Shadow of the Colossus

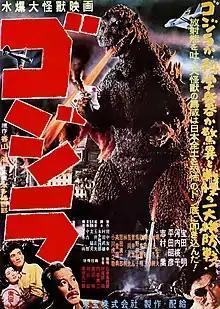
A giant humanoid reptile stands against a backdrop of burning buildings. It breathes a stream of fire at a fighter airplane clutched in its right hand. At the bottom left below the "Godzilla" logo, several people are looking ahead with trepidation. At the bottom right corner, a black-haired man wearing an eyepatch looks askance to his right.

"Shadow of the Colossus" is developed by Sony Computer Entertainment Japan. Director Fumito Ueda and producer Kenji Kaido return alongside the rest of the team from the development of "Ico". The game originated from one of Ueda's concepts that he developed directly after the team submitted "Ico", released in late 2001 for the PlayStation 2, for publication. As the basis of their subsequent game had not been decided, Ueda examined "a number of old ideas kicking around in my head ... that couldn't be realized under previous circumstances". After a brief review of those avenues, Ueda chose to explore one that aligned with his own preferences as a game player. Ueda cited "The Legend of Zelda" series as an influence, as he grew up wanting to make a game like "Zelda" and designed the Colossi bosses like "inverted "Zelda" dungeons."